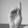
ASL letter: D